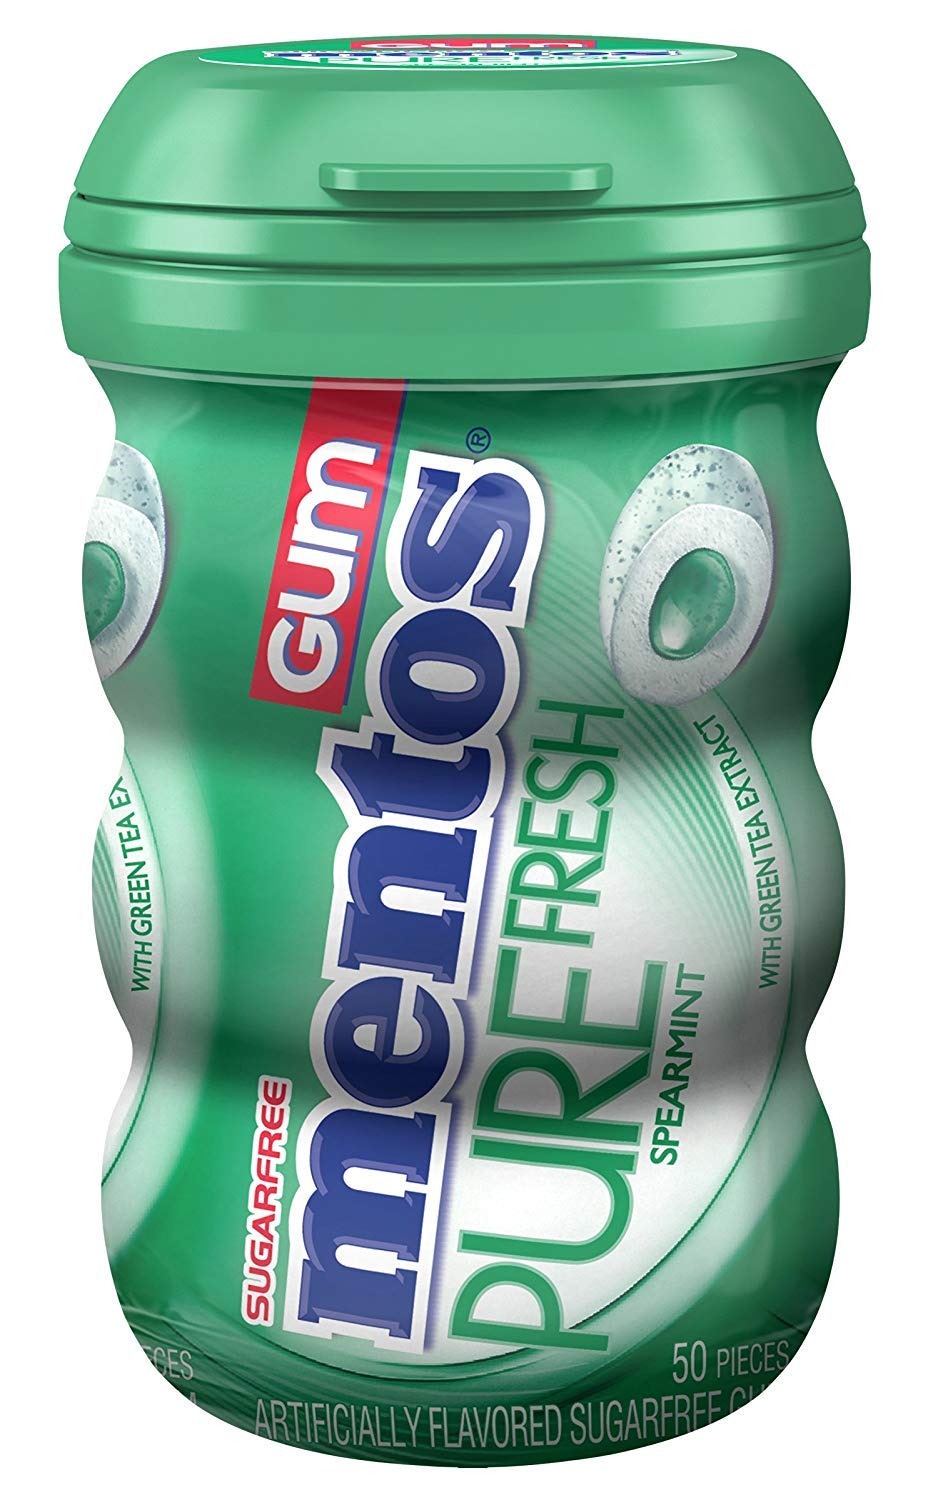
Item Name: Mentos Pure Fresh Sugar-Free Chewing Gum with Xylitol, Spearmint, 50 Piece Bottle
Bullet Point 1: CONTENTS: One curvy bottle of Mentos Pure Fresh sugar-free chewing gum, Spearmint (50 pieces). 25% more than other similarly priced bottled gum (50 pieces versus 40 pieces)
Bullet Point 2: FRESHNESS: Blast of refreshing, long lasting Spearmint flavor chew after chew
Bullet Point 3: FREE OF: Sugar
Bullet Point 4: XYLITOL: Number one ingredient is xylitol, which may help reduce the risk of tooth decay
Bullet Point 5: CURVY BOTTLE: Perfect to keep at your desk, in your car, at home or anywhere you may want some freshness! With 50 pieces per bottle, make fresh connections by sharing or keep all the freshness to yourself.
Value: 50.0
Unit: Count

Price: 4.99